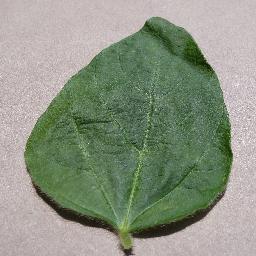
Label: Soybean___healthy